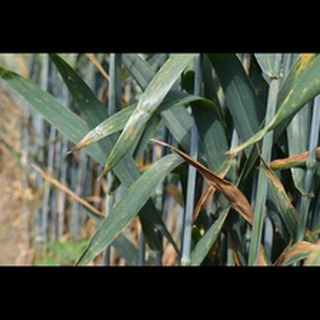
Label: wheat_septoria